Louis F. Swift House

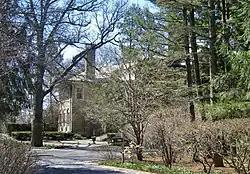

The Louis F. Swift House is a historic house at 255 E. Foster Place in Lake Forest, Illinois. The house was built in 1916 for Louis F. Swift, the president of meat packing firm Swift & Company; it was originally an addition to a home built for Swift in 1898, which was demolished in 1940. As a wealthy man who headed a major company, Swift was typical of the early twentieth century residents of Lake Forest, who were some of the richest and most prominent residents of the Chicago area. Architect Howard Van Doren Shaw, who designed several other homes for Lake Forest residents, designed the Swift House in the Renaissance Revival style. The house features a brick exterior, an asymmetrical front divided into three sections, a portico above the entrance, and bracketed eaves.